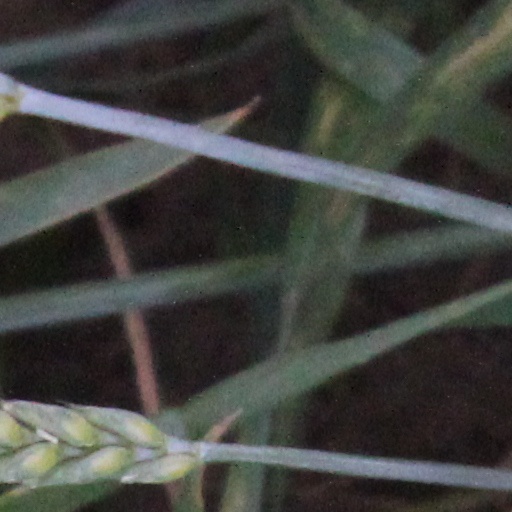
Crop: wheat